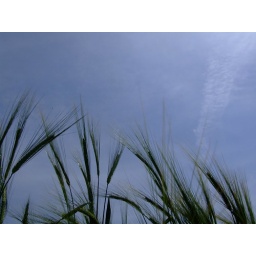
Green grass field in buckinghamshire uk